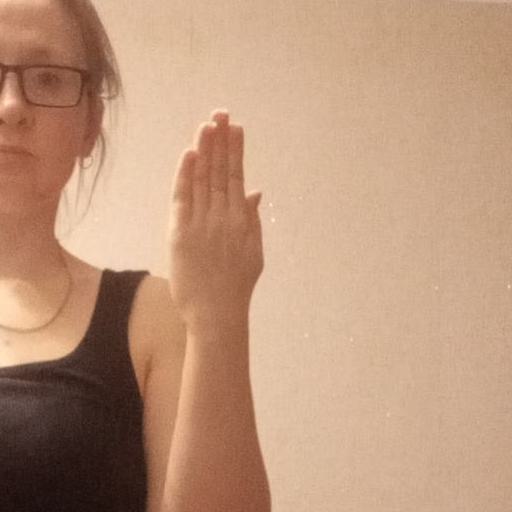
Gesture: stop_inverted